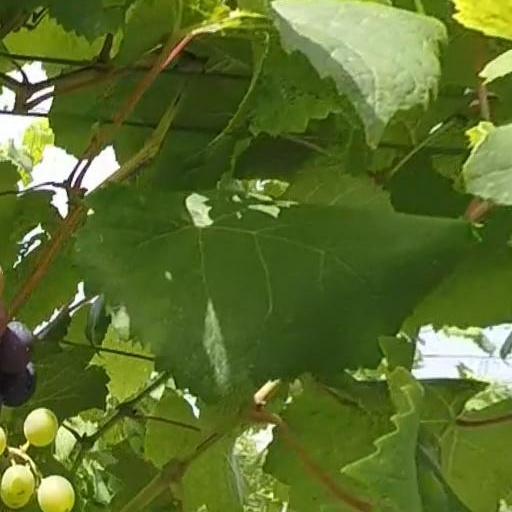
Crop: grape